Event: Nepal Earthquake
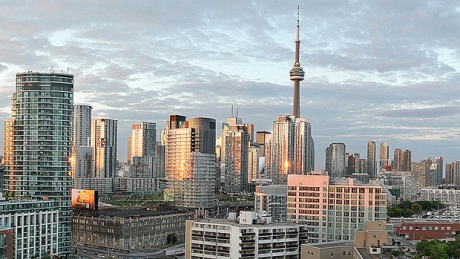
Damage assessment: no_damage